Ahmereen Reza

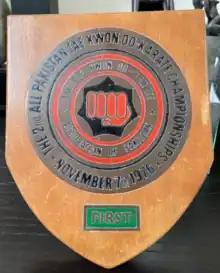
First Place Award at the 2nd All Pakistan Tae Kwon Do – Karate Championships

Reza spent her early life in Chittagong, East Pakistan (now Bangladesh), relocating in 1971 to Karachi, where she attended St. Joseph's Convent School and then went on to complete her A-Levels. As a teenager, Reza was a keen athlete and attained a black belt in Tae Kwon Do. She was awarded a First at the Pakistan Taekwondo Federation's 2nd All Pakistan Tae Kwon Do – Karate Championships in November 1976.